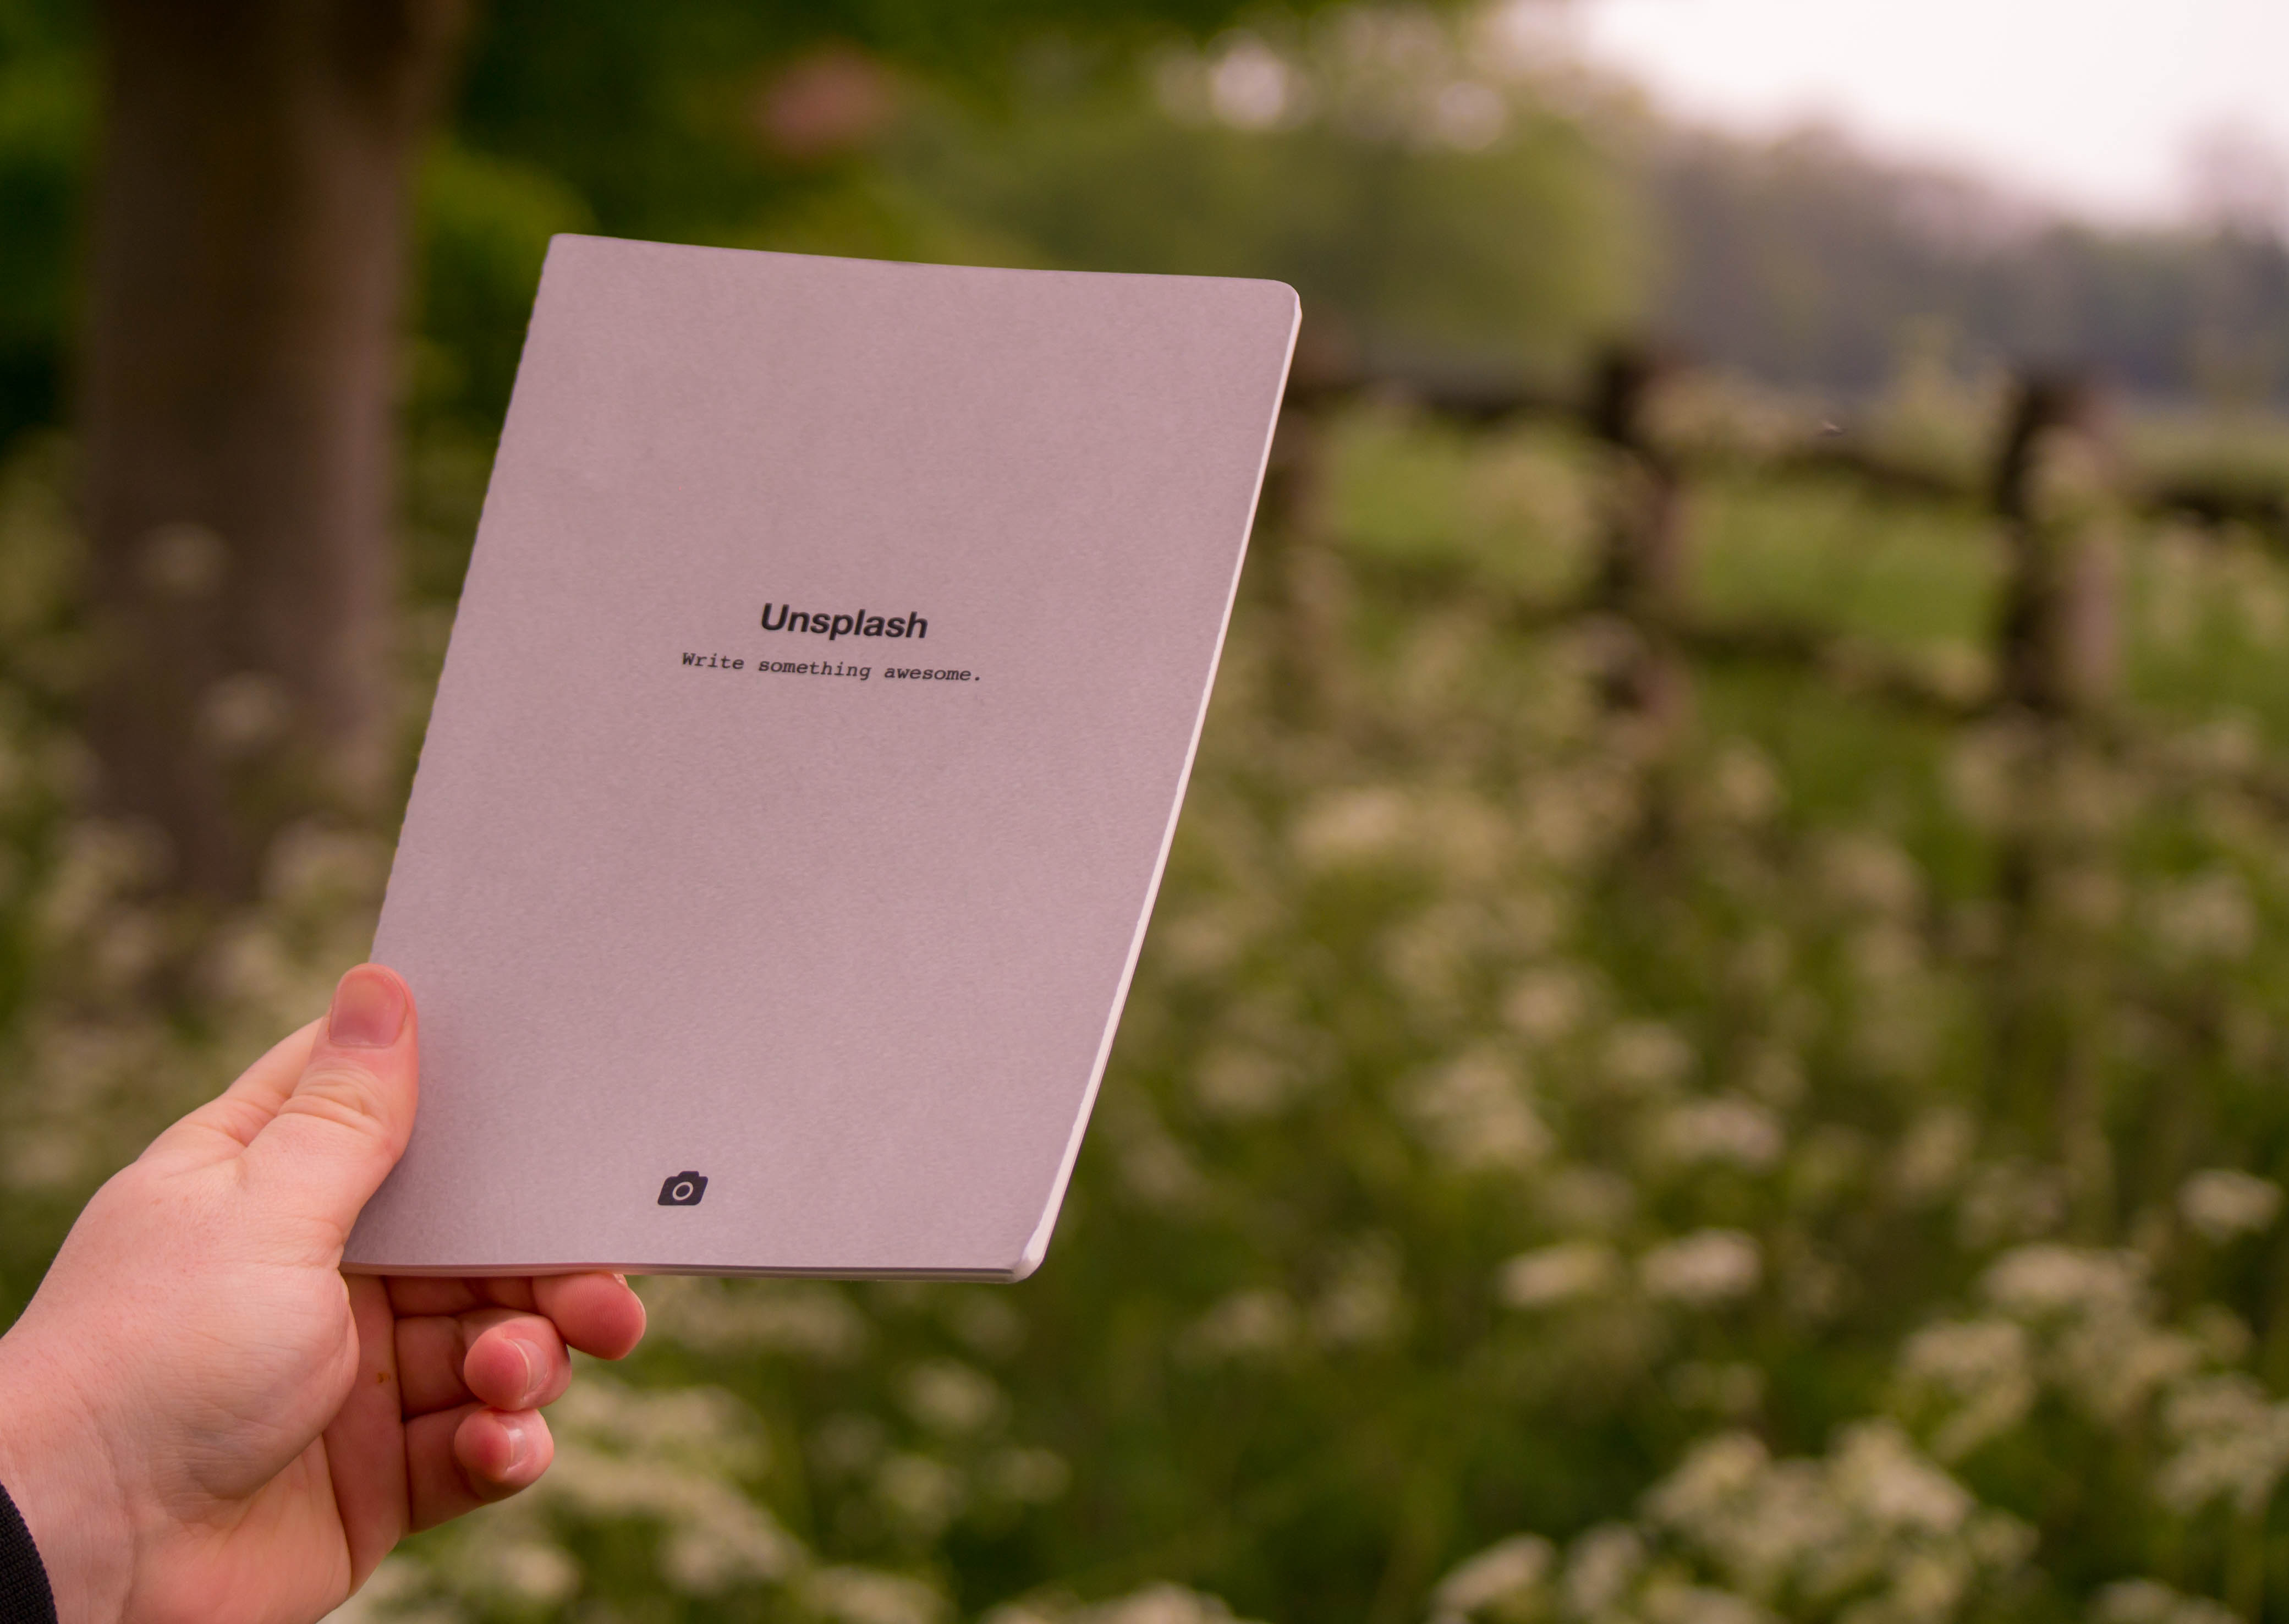
flower, photograph, screenshot